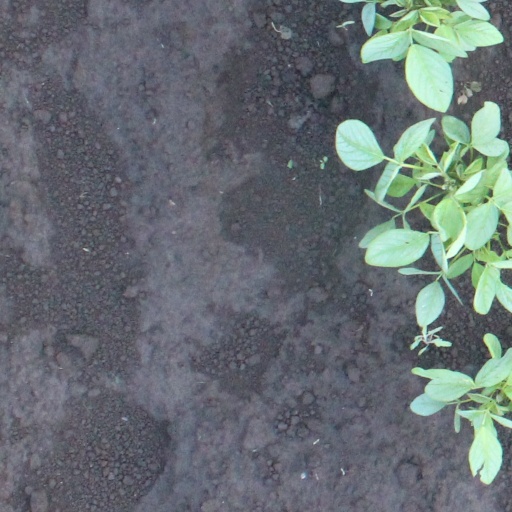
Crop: soybean